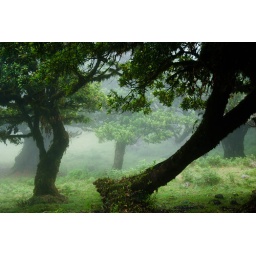
forest in the clouds in madeira with some of the oldest laurel trees of the island